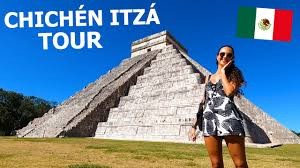
Landmark: Chichen Itza